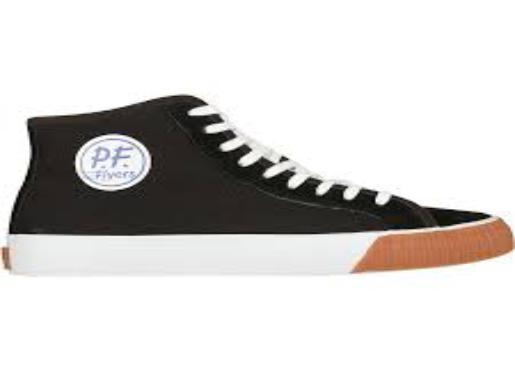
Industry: Clothes